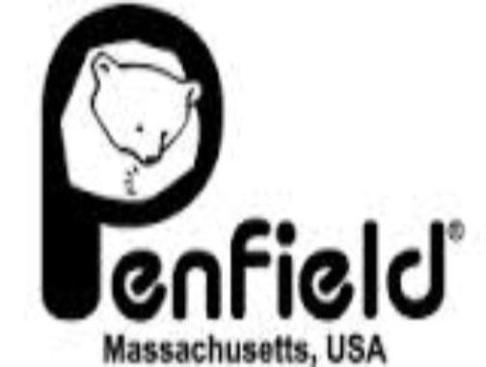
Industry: Clothes